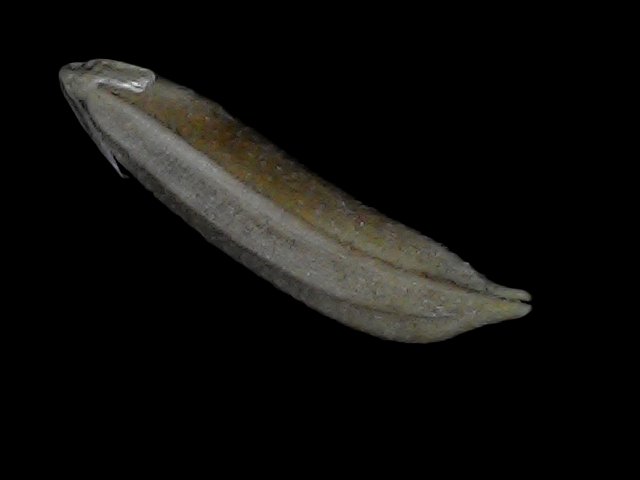
Rice variety: Bd57